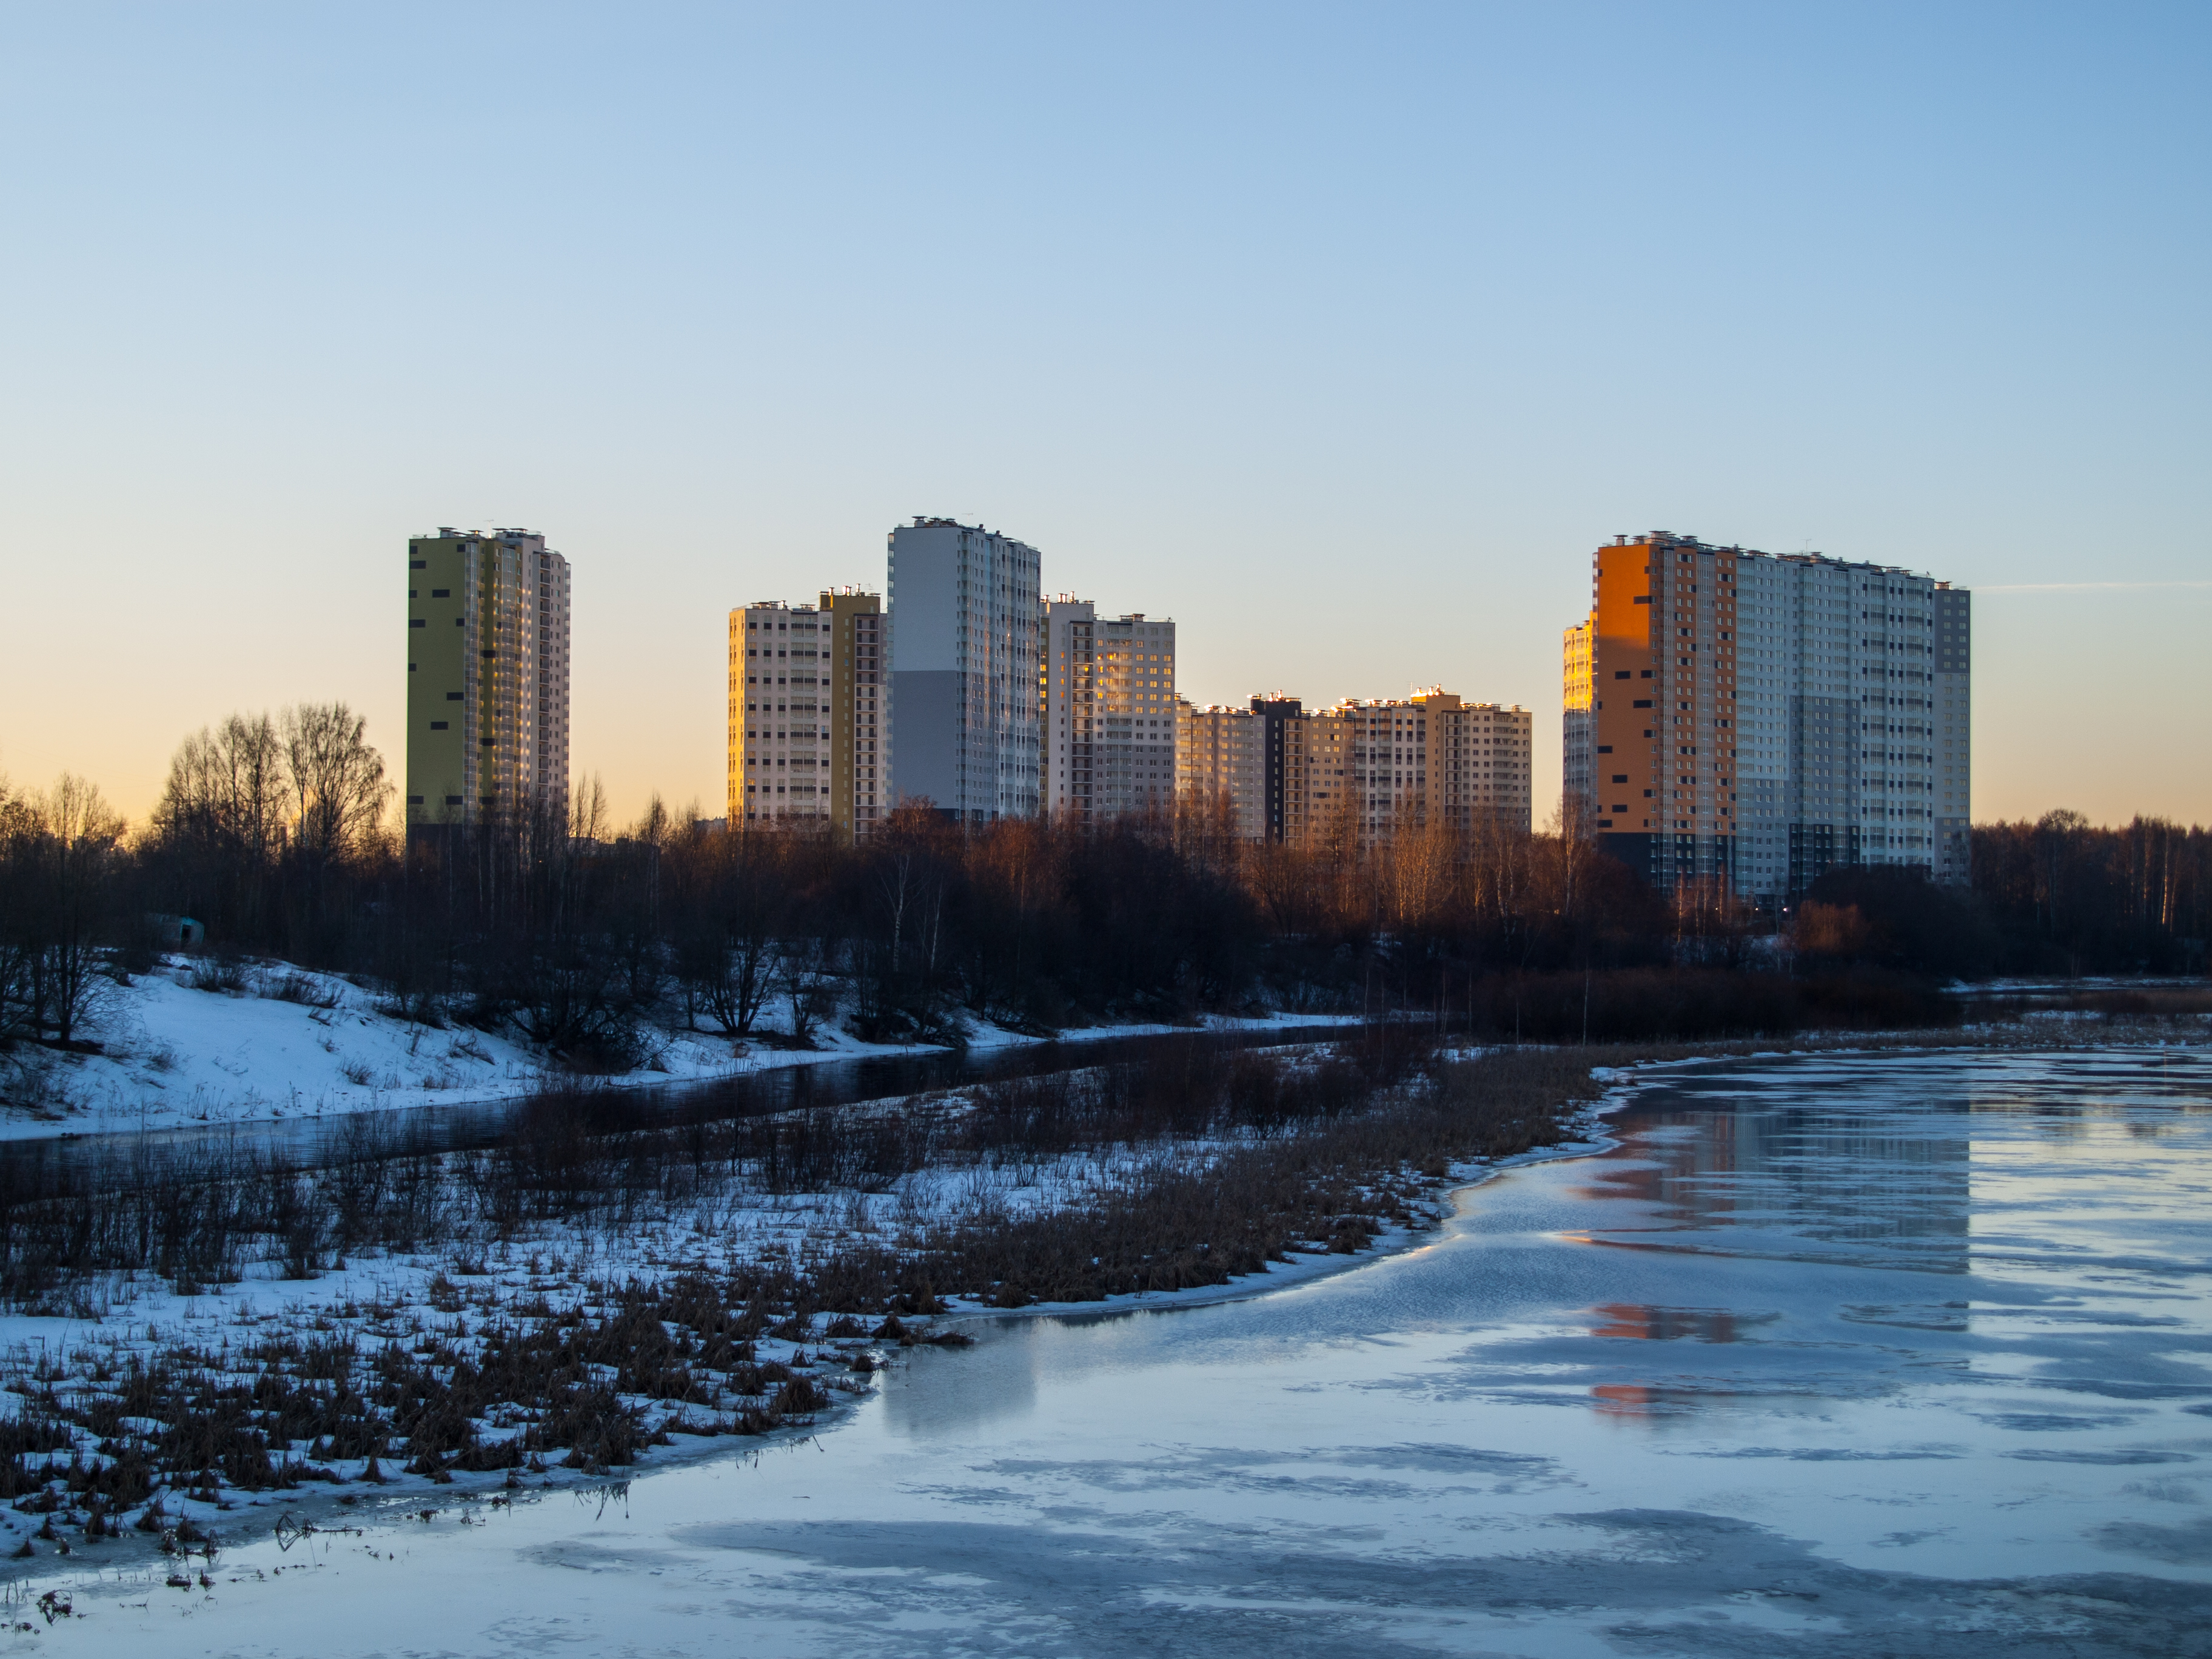
images, sky, water, building, skyscraper, snow, natural landscape, tower block, tree, freezing, cityscape, residential area, landscape, city, horizon, landmark, dusk, metropolitan area, waterway, metropolis, condominium, plant, winter, urban area, cloud, wind wave, evening, reflection, downtown, mixed use, apartment, house, skyline, suburb, dawn, beach, ocean, sunset, channel, precipitation, tide, wave, river, headquarters